FAM227a

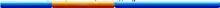
Visual representation of FAM227A. The brackets represent motifs, the grey diamonds represent predicted leucine-rich nuclear export signals, and the red diamonds represent predicted phosphorylation sites.

The primary sequence for FAM227A is isoform 1 with accession number: NP_001013669.1. It is 570 amino acids long. There are 9 isoforms. The molecular weight is 66kD, and the isoelectric point is 9.6. Compared to other proteins in humans, FAM227A has less abundant glycine and more abundant hydrophobic amino acids and positively charges amino acids. The protein is predicted to be in the nuclear region of the cell. Three nuclear signals include HKKK at 129(pat 4), KKK at 130(pat4), and PKKTKIK at 410(pat7). An FWWh region, where h signifies hydrophobic, runs from amino acids 135-296 in Homo sapiens. Most eukaryotic proteins contain this sequence. The function of this region is still unknown. Motifs in FAM227A include KRK, SGK, and RRE.